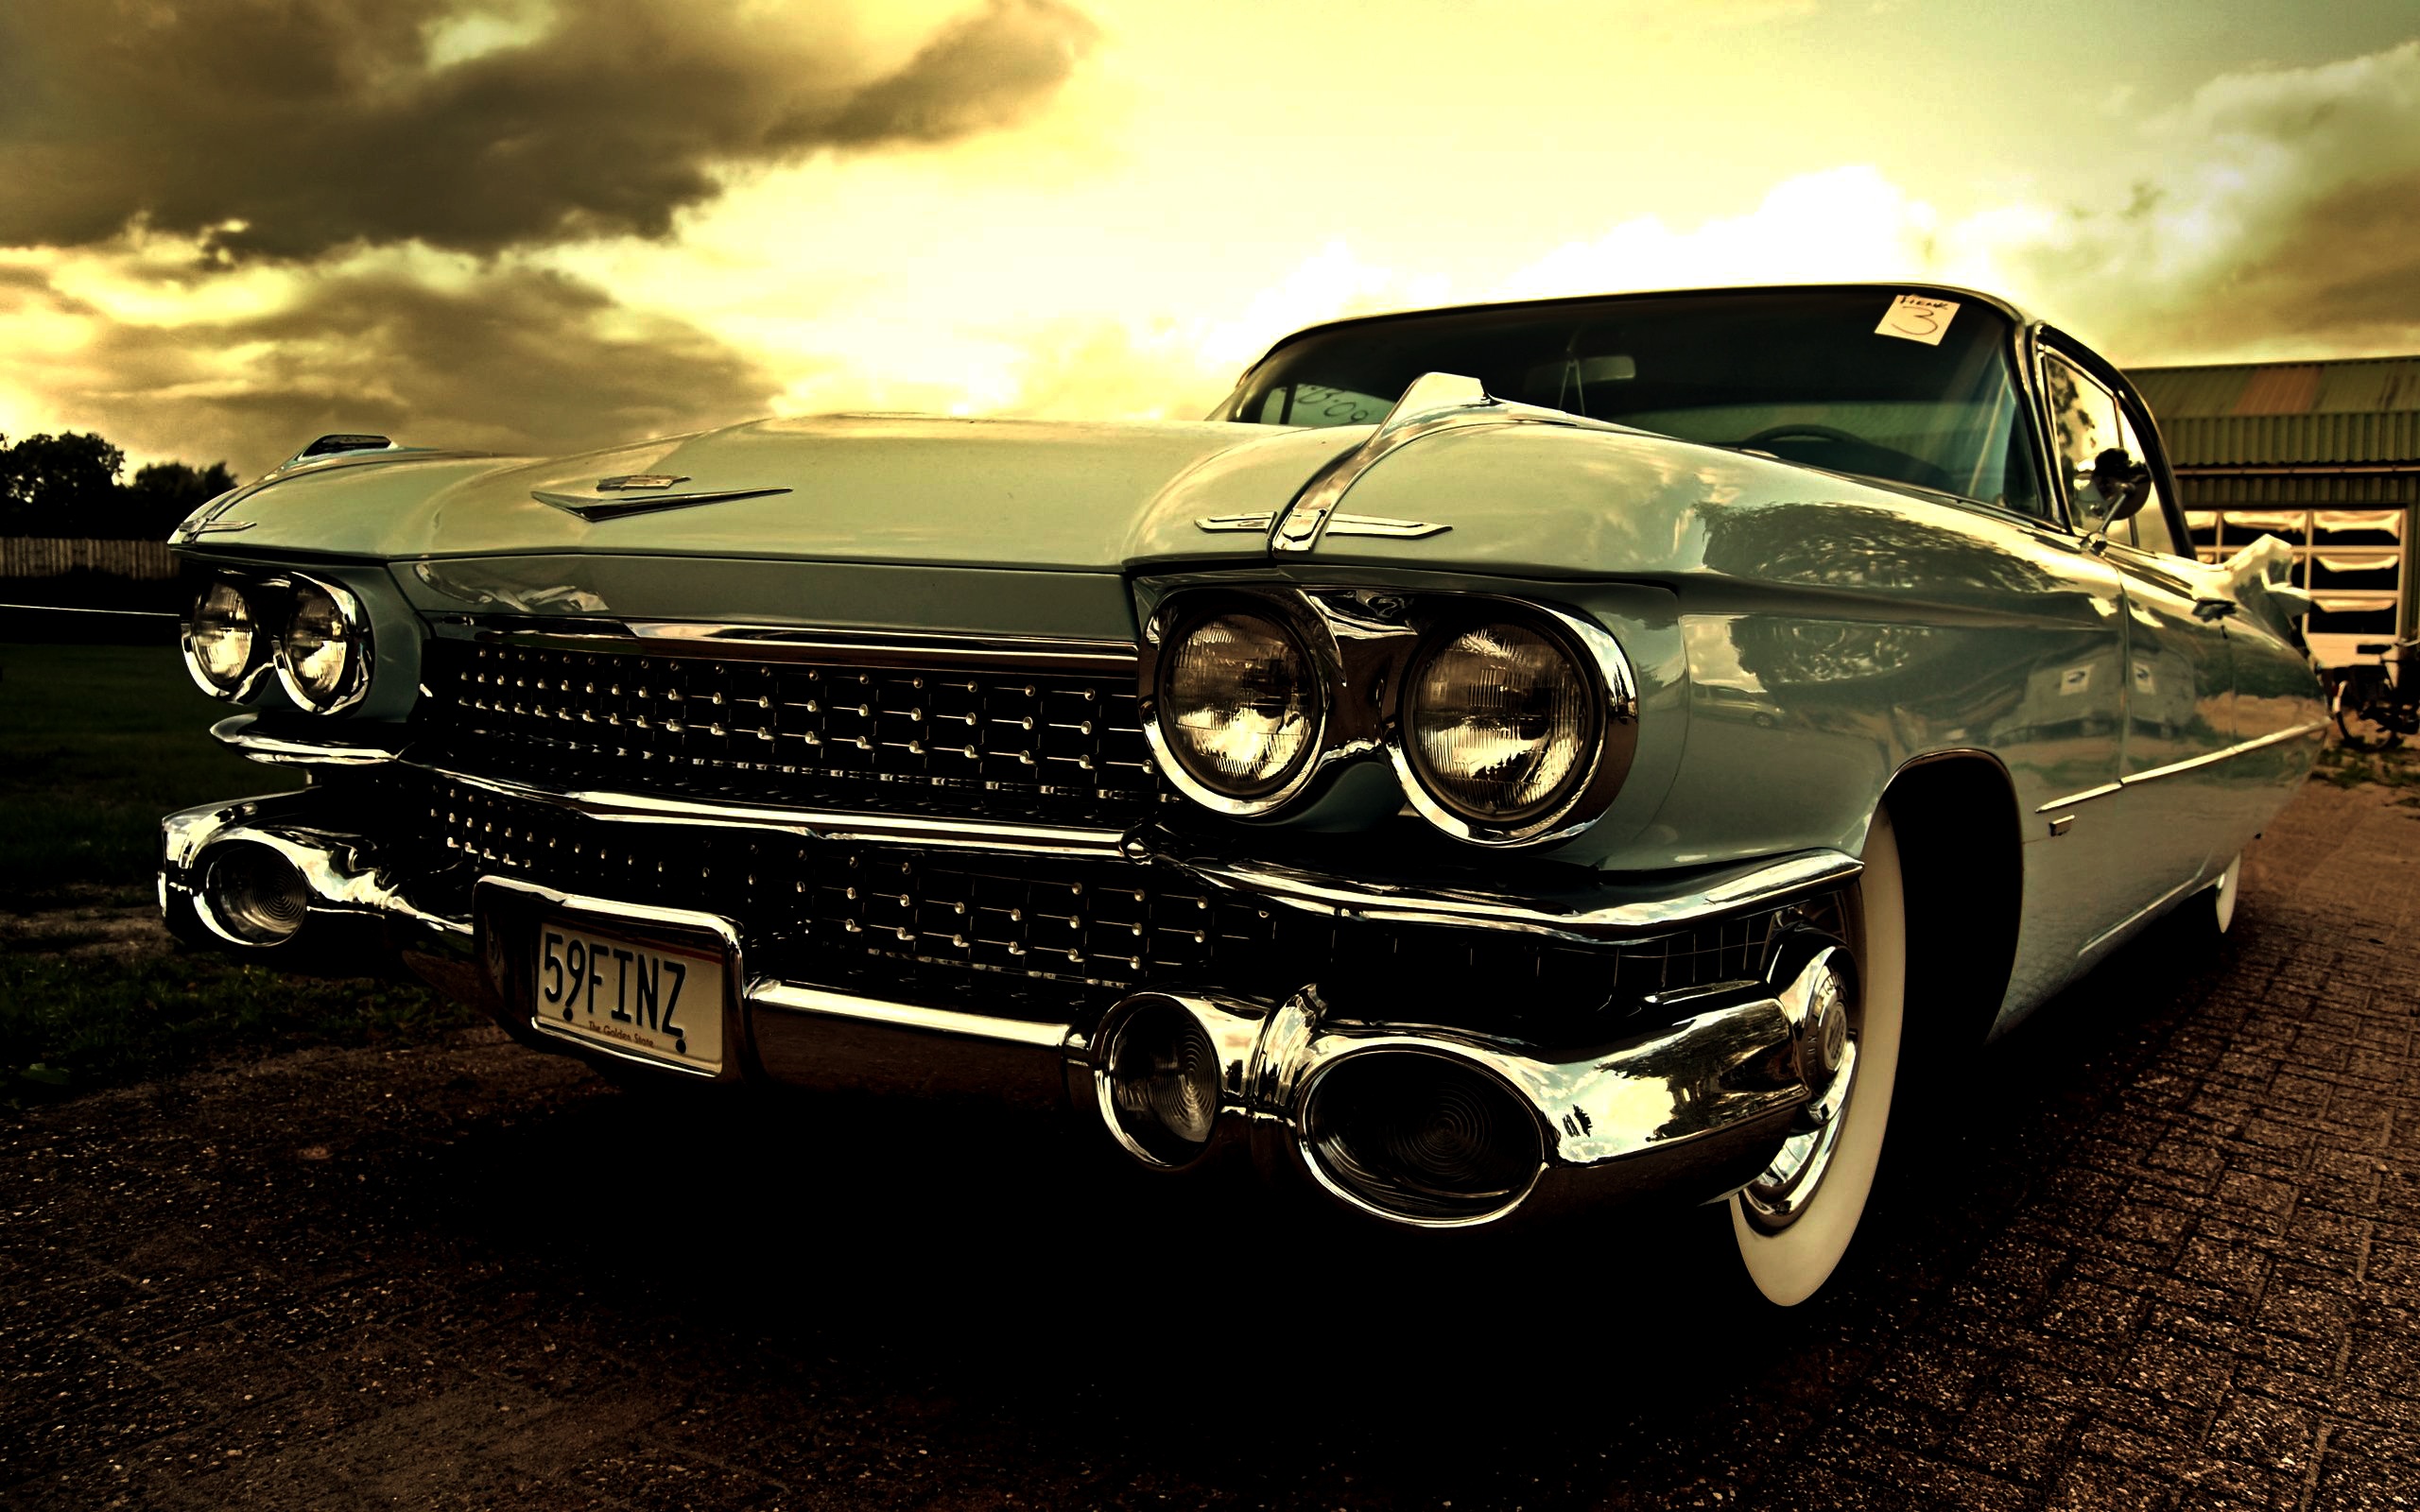
car, automobile, vehicle, motor vehicle, bumper, sedan, old cars, classic cars, antique car, land vehicle, automobile make, automotive exterior, automotive design, luxury vehicle, performance car, full size car